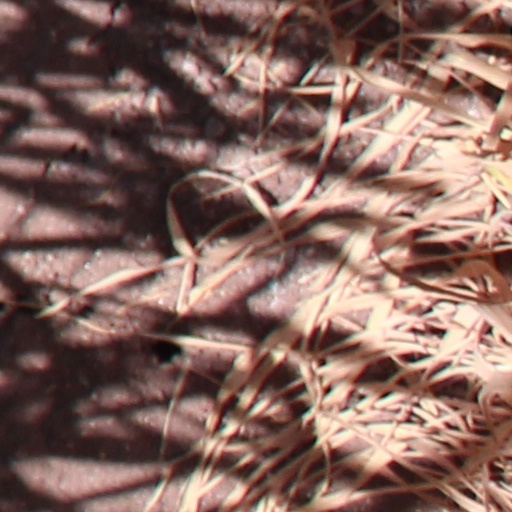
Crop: wheat